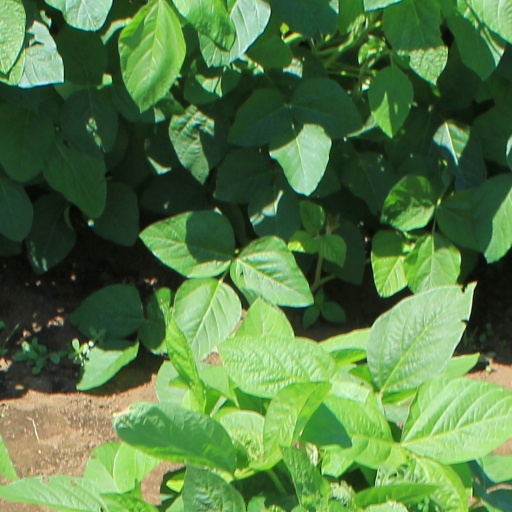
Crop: soybean